Vernon Carey

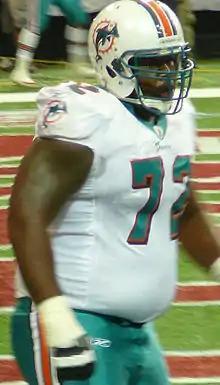
Carey with the Dolphins in 2011.

Vernon A. Carey Sr. (born July 31, 1981) is an American former professional football player who was an offensive tackle for eight seasons with the Miami Dolphins of the National Football League (NFL). He was selected by the Dolphins with the 19th overall pick in the 2004 NFL draft after playing college football for the Miami Hurricanes.